Paek Sŏk

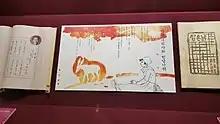
a collection of poems of Paek Sŏk

Paek Sŏk utilized not only Pyongan dialect and archaic words but also language from other provinces. He tried to preserve Korean rural culture and language by listing traditional plays and foods in his poems. To emphasize this, he used to set a narrator as a child. His poems are generally based on nostalgia for his home. In his poetry, home is described as a place that has no material affluence but embodies spiritual values. "The Folks in Fox-Lurking Village" (여우난 곬족, "Yeounan goljok") shows such features.